Wesley College, Dublin

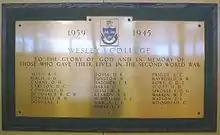
WW2 memorial

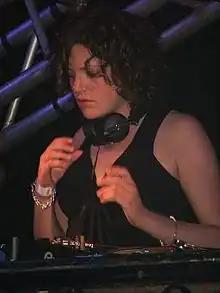
Broadcaster Annie Mac, Wesley College past pupil

Wesley, like many other schools in Ireland, contributed to the effort of the two major world wars. Over 85 students of the college died in the First World War. Their names are listed on a memorial in the college concourse which reads "This building was erected to the honour of all old boys of this College who ventured their lives for defence of home and country in the Great War and especially in loving and grateful memory of those who fell". (The building mentioned was the old College Chapel, where the memorial was located before the move to Ballinteer.) 25 students of Wesley, including one German, died between 1939 and 1945 in the Second World War. These are also listed on a memorial in the main concourse. Remembrance Day is marked each year with the laying of a wreath on the memorial.